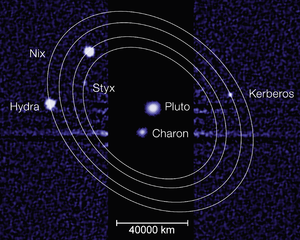
La résonance orbitale est, en astronomie, la situation dans laquelle les orbites de deux objets célestes et, en révolution autour d'un barycentre commun, ont des périodes de révolution et commensurables, c'est-à-dire dont le rapport est un nombre rationnel. C'est un cas particulier de résonance mécanique qui est aussi appelé résonance de moyen mouvement. La résonance orbitale est couramment notée où et sont deux nombres entiers naturels.